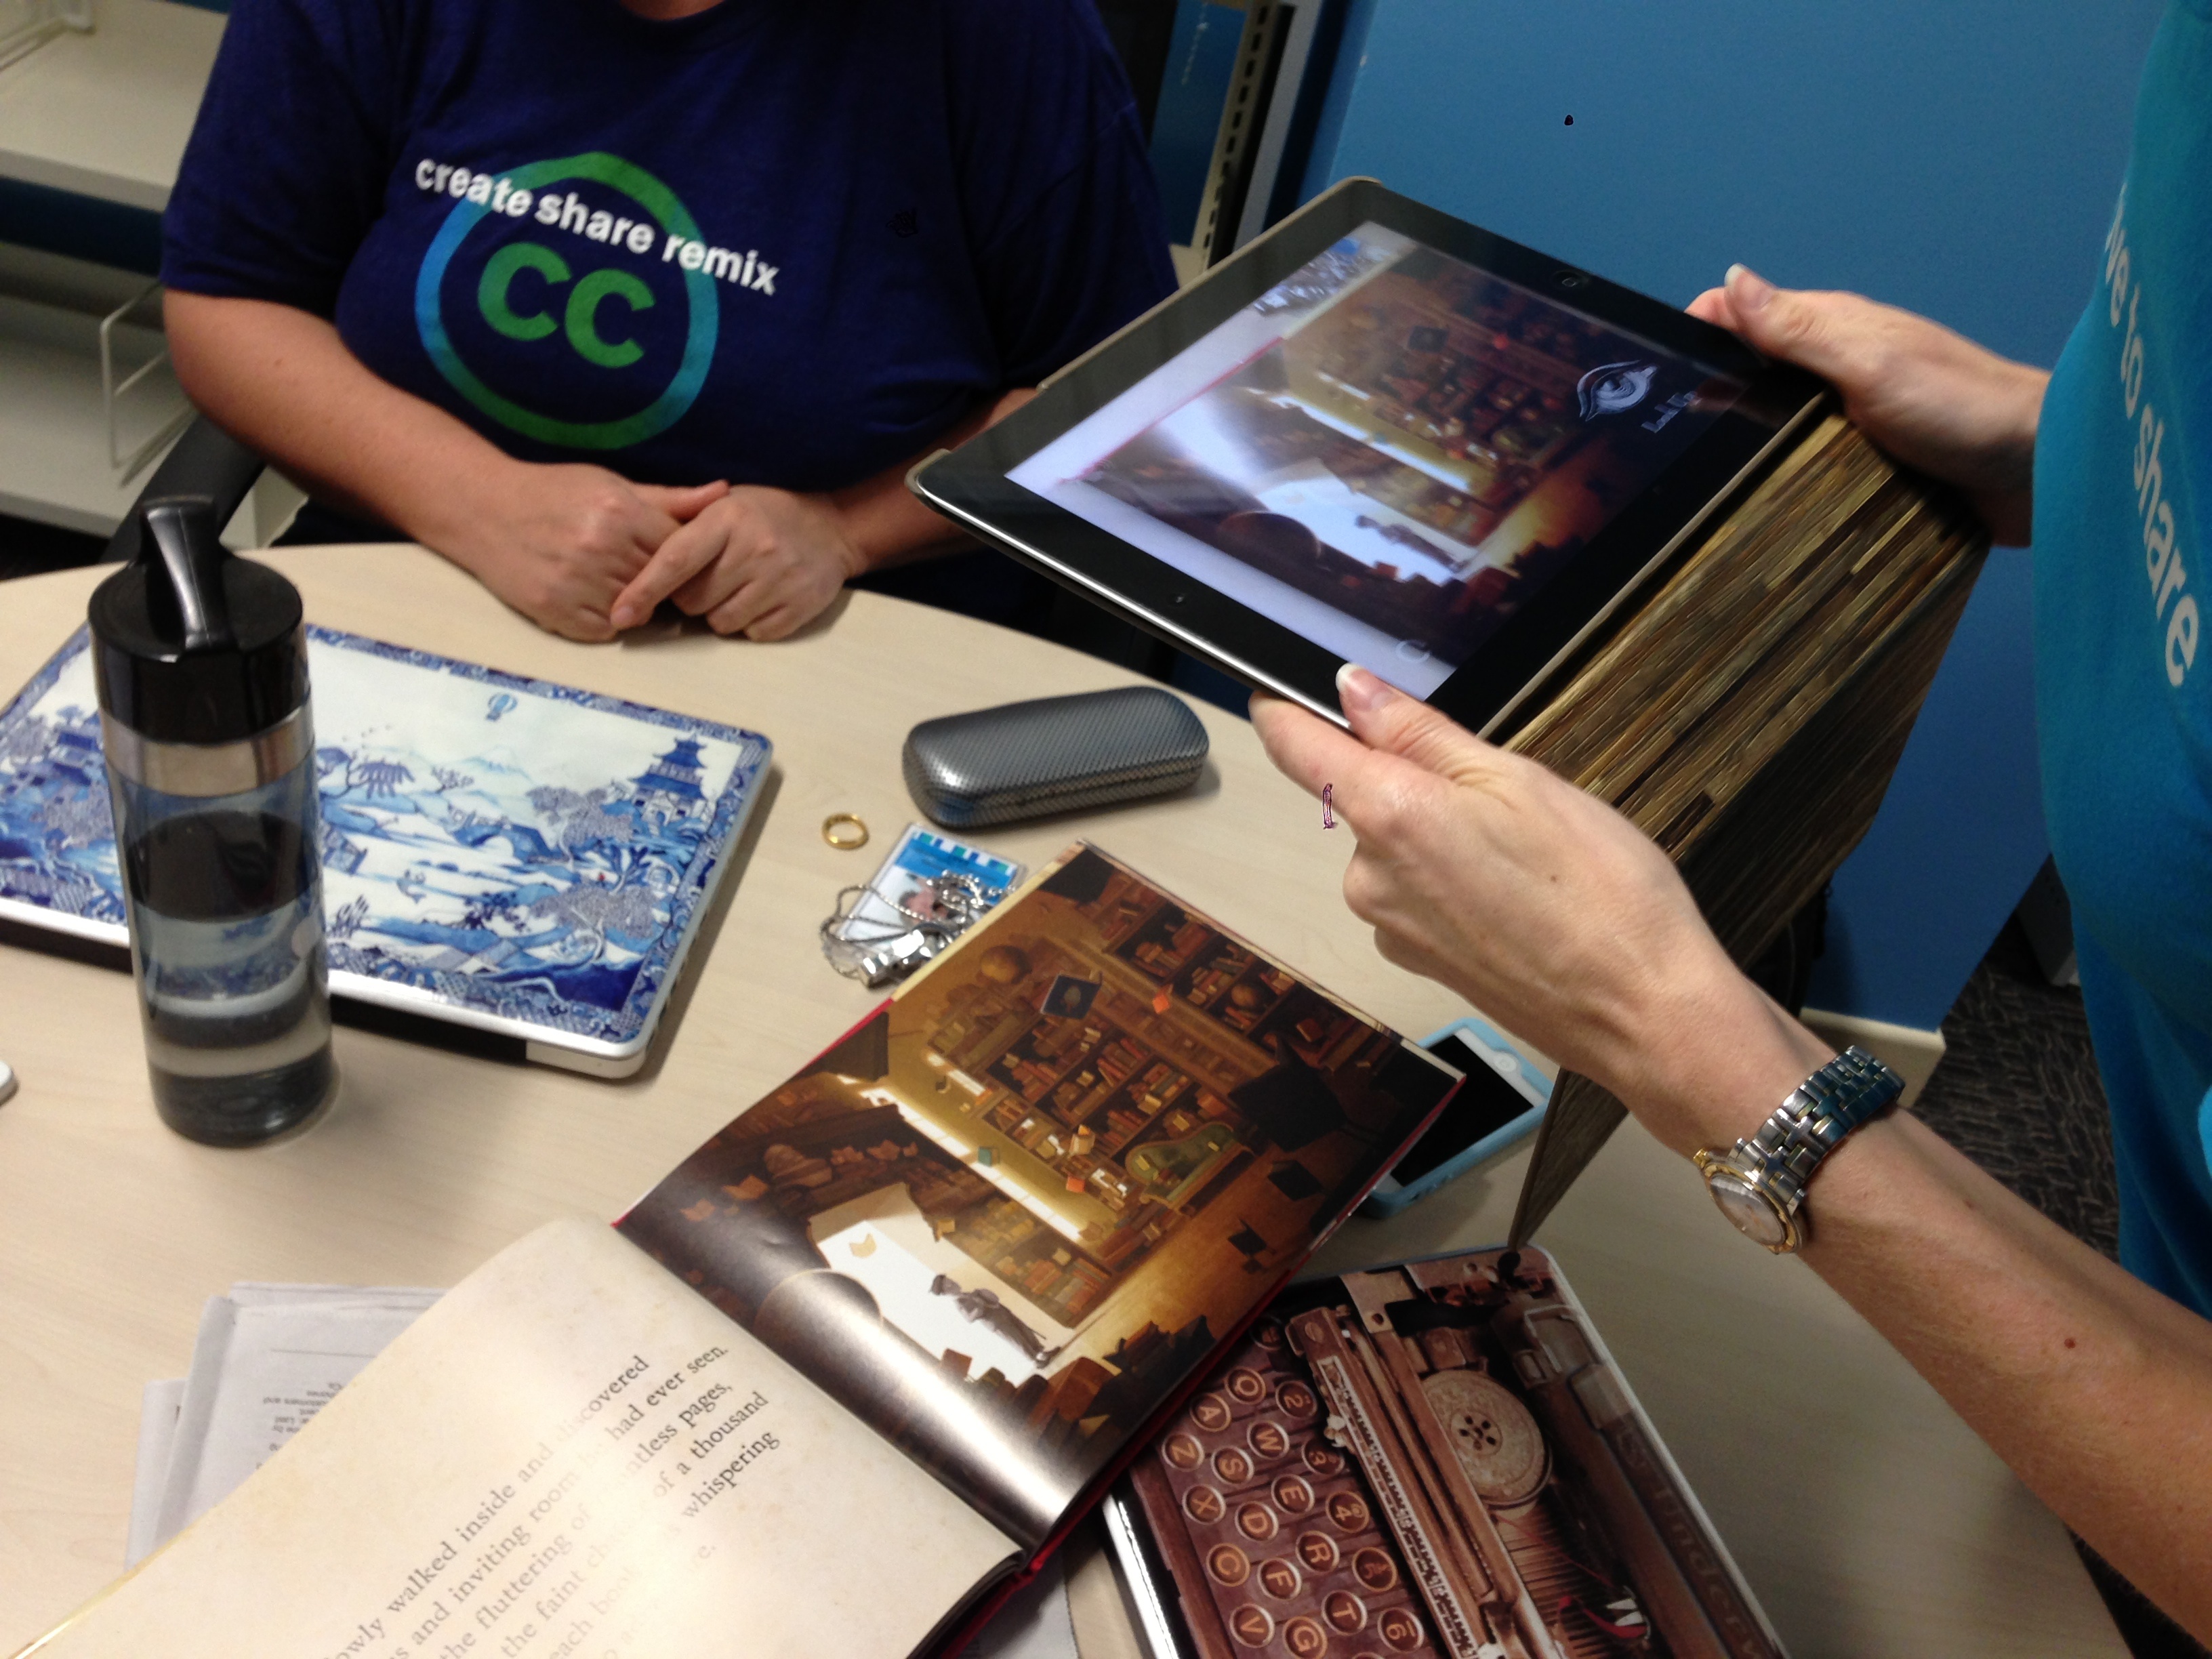
brand, design